Abbasid civil war (865–866)

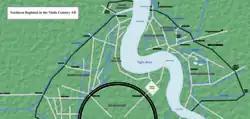
Northern Baghdad as it existed at the time of the siege, showing the location of the walls of al-Musta'in

For the first few days after the arrival of Abu Ahmad and his army before the gates of Baghdad, the two sides refrained from directly engaging each other in combat. On March 14, Muhammad b. 'Abdallah approached the enemy camp and called on the Samarrans to depart; if they did, he guaranteed that al-Musta'in would recognize al-Mu'tazz as heir-apparent. If they refused to leave, however, Muhammad intended to initiate hostilities the following morning.